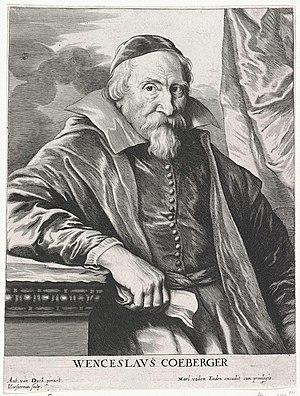
Wenceslas Cobergher, Vincenzo Coebberger ou encore Wenzel Coebergher et Coberger, né en 1561 ou en 1557, selon les sources, à Anvers et décédé le 23 novembre 1634 à Bruxelles, est un peintre, graveur, architecte, ingénieur, numismate, archéologue, financier et, à partir de 1627, seigneur de Cobergher, Sint-Antheunis et Groenlandt dans les Moëres. Personnage de la Renaissance doué pour les arts et les inventions techniques, il est à l'origine en 1619 de l'assèchement des Moëres, un marécage situé à cheval sur l'actuelle frontière franco-belge.